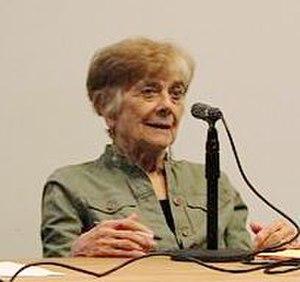
Frances Fox Piven est une professeure américaine de Sciences politiques et sociologie. Elle enseigne à la City University de New York dès 1982.